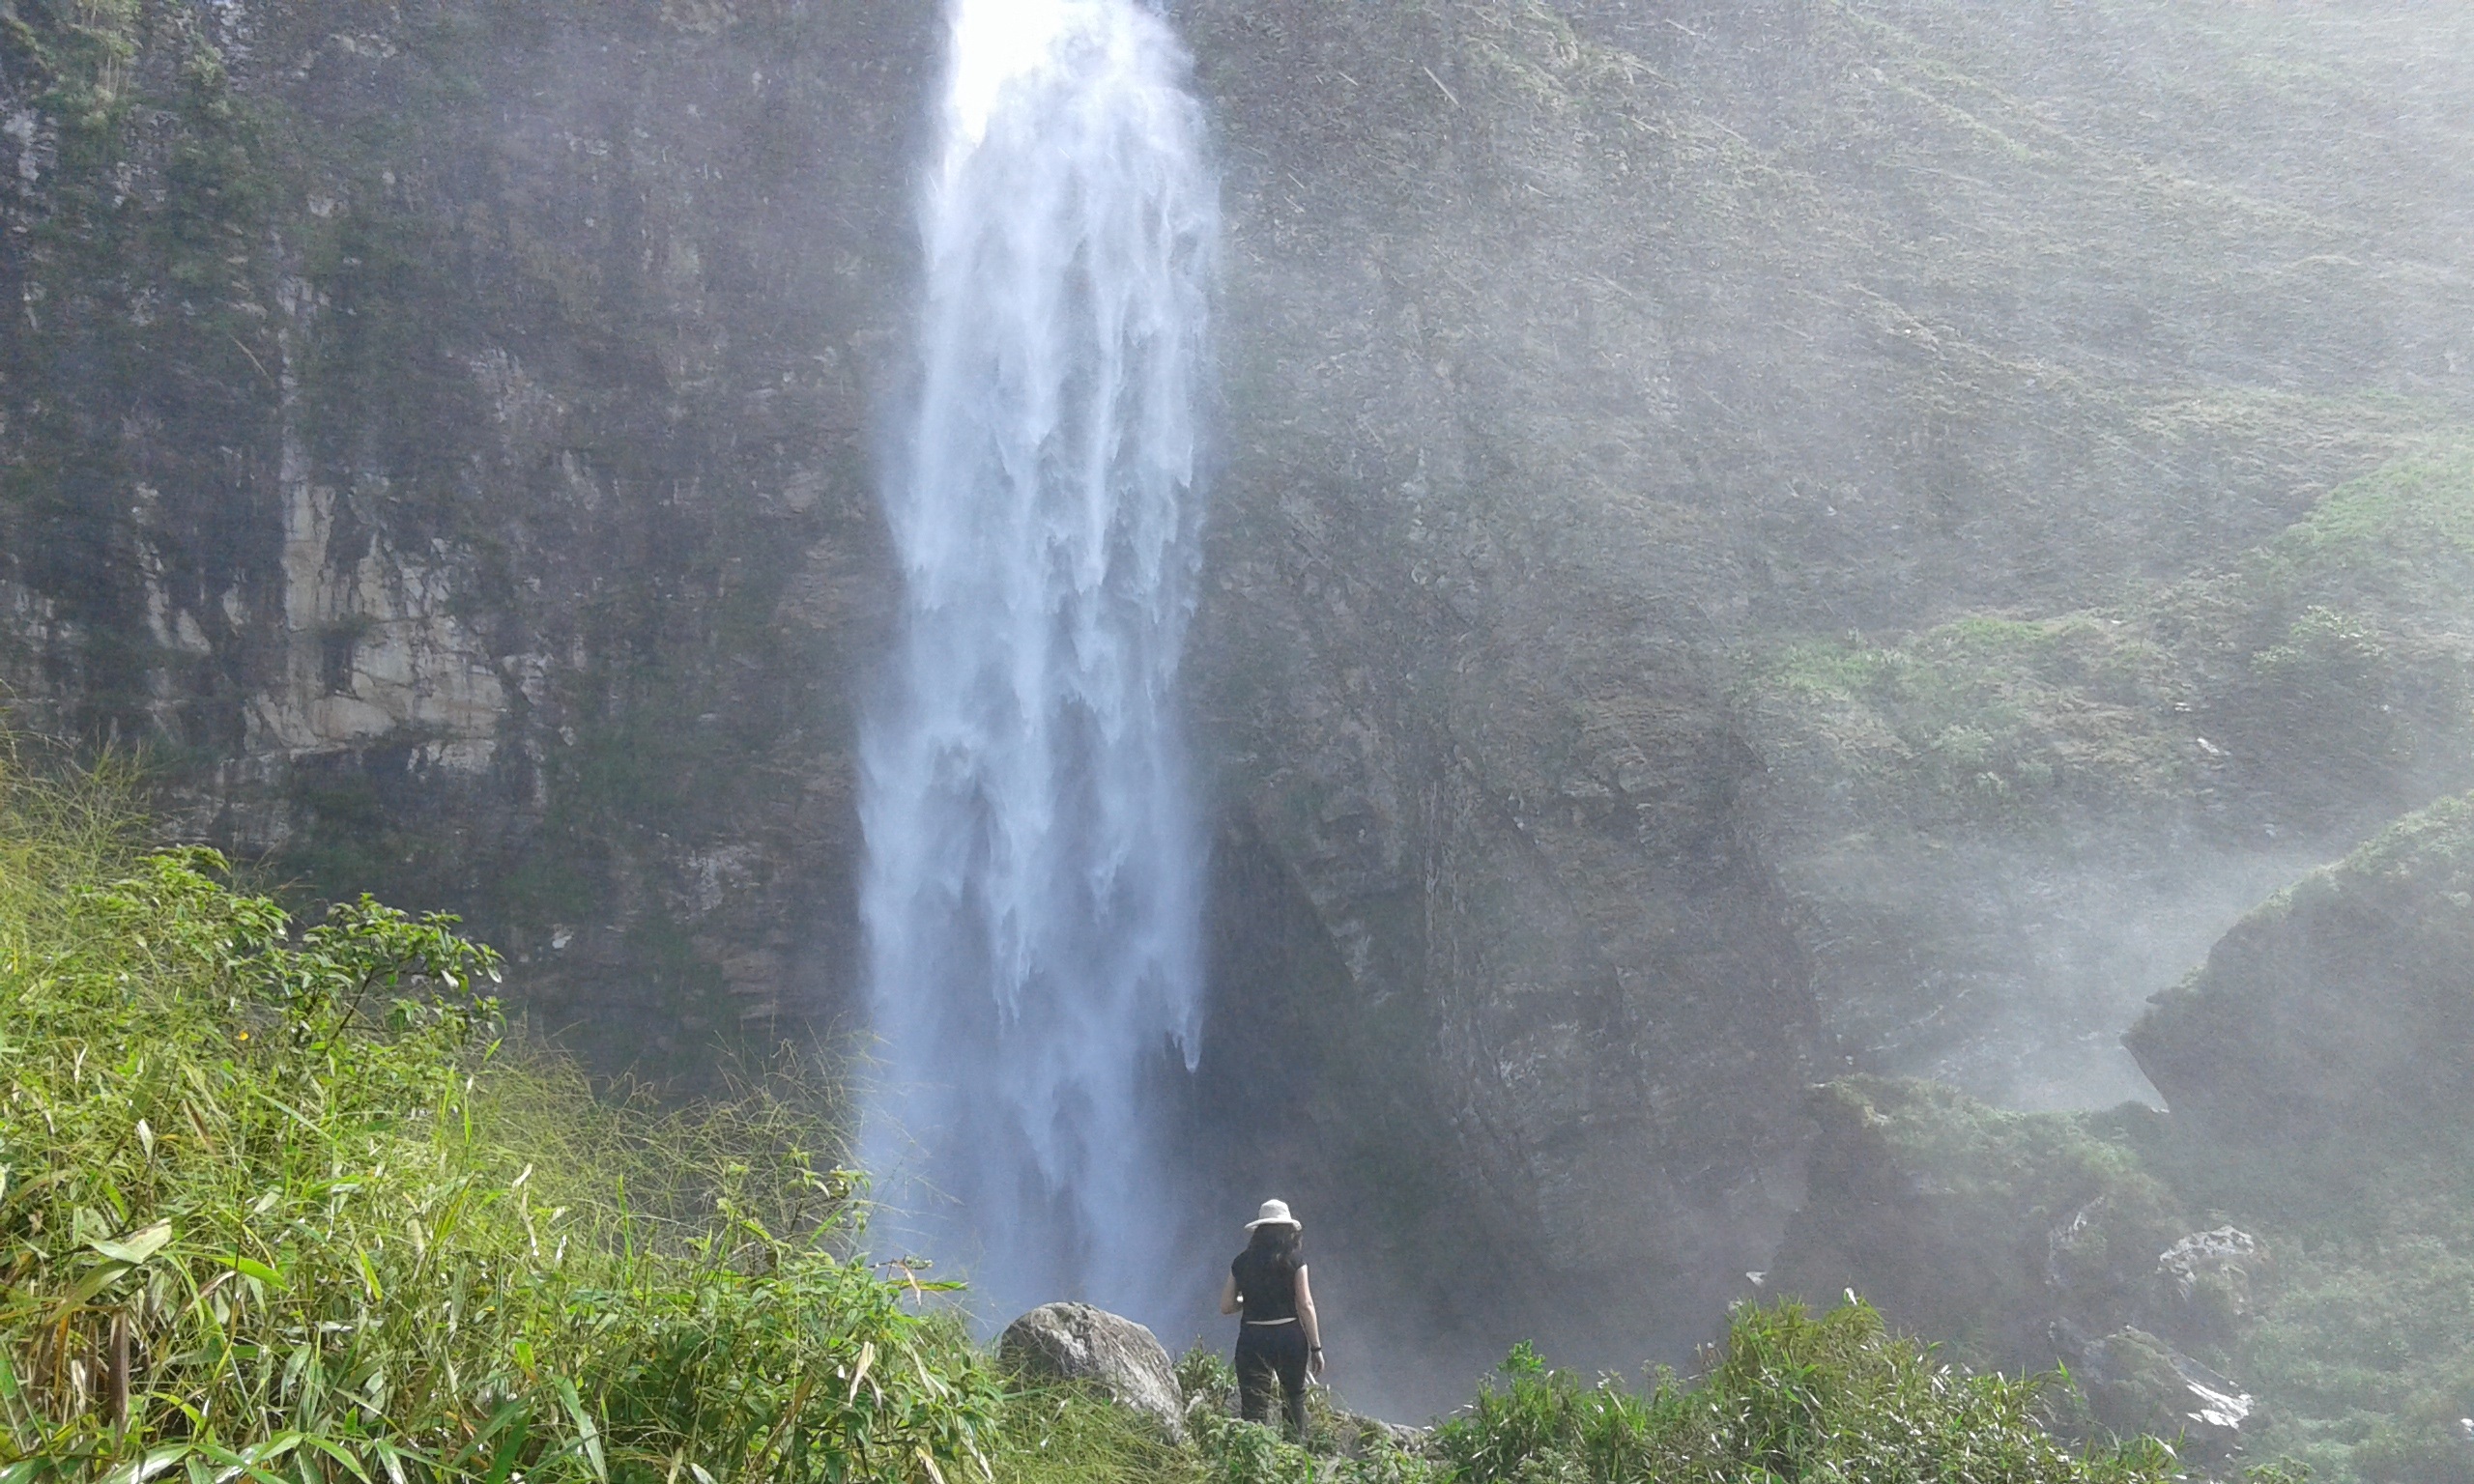
landscape, water, nature, waterfall, adventure, cascade, body of water, outdoors, wasserfall, water feature, atmospheric phenomenon, geological phenomenon